Describe the emotion expressed in this image:  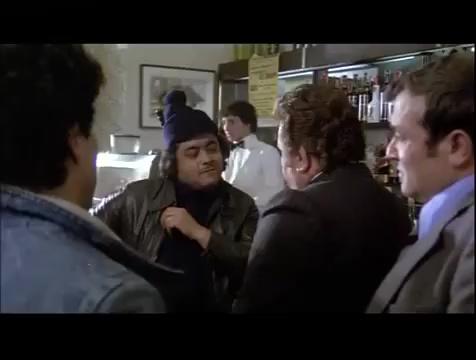
This person displays Suffering, valence and arousal with low intensity.